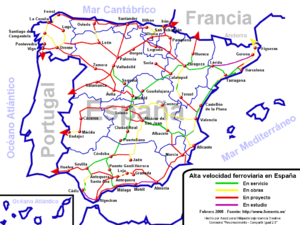
Carte d'Espagne avec les lignes à grande vitesse actuellement en service, en travaux, prévues ou à l'étude (février 2008). Asturianu: Mapa d'Hespaña coles llínees de alta velocidá güei en serviciu, en construcción, en proyeutu o n'estudiu (febreru 2008). Gaeilge: Mapa da España coas liñas de camiños de ferro de alta velocidade en servizo hoxe en día, en construcción, proxectadas ou en estudio (Febreiro 2008).